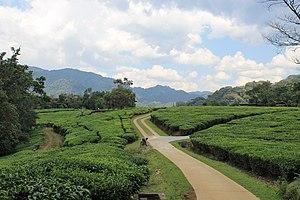
Le génocide de 1994 détruisit les bases, déjà fragiles, de l'économie rwandaise, appauvrit la population, en particulier les femmes, et éroda la confiance des investisseurs étrangers, privés comme publics. Toutefois, le pays a consenti d'importants efforts de stabilisation et de réhabilitation de son économie.